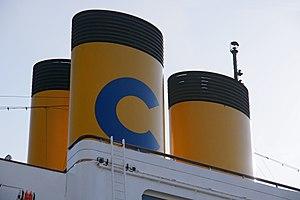
Le Costa neoClassica est un navire de croisière construit en 1991 par les chantiers navals Fincantieri de Gênes pour la compagnie italienne Costa Croisières, dont il est le premier navire construit spécifiquement pour la croisière et, au moment de sa mise en service, le plus gros navire de la compagnie. Mis en service en décembre 1991 sous le nom de Costa Classica, il fait l’objet d’une importante rénovation à l’hiver 2014. Il intègre dès lors la neoCollection et voit son nom légèrement modifié, devenant le Costa neoClassica.